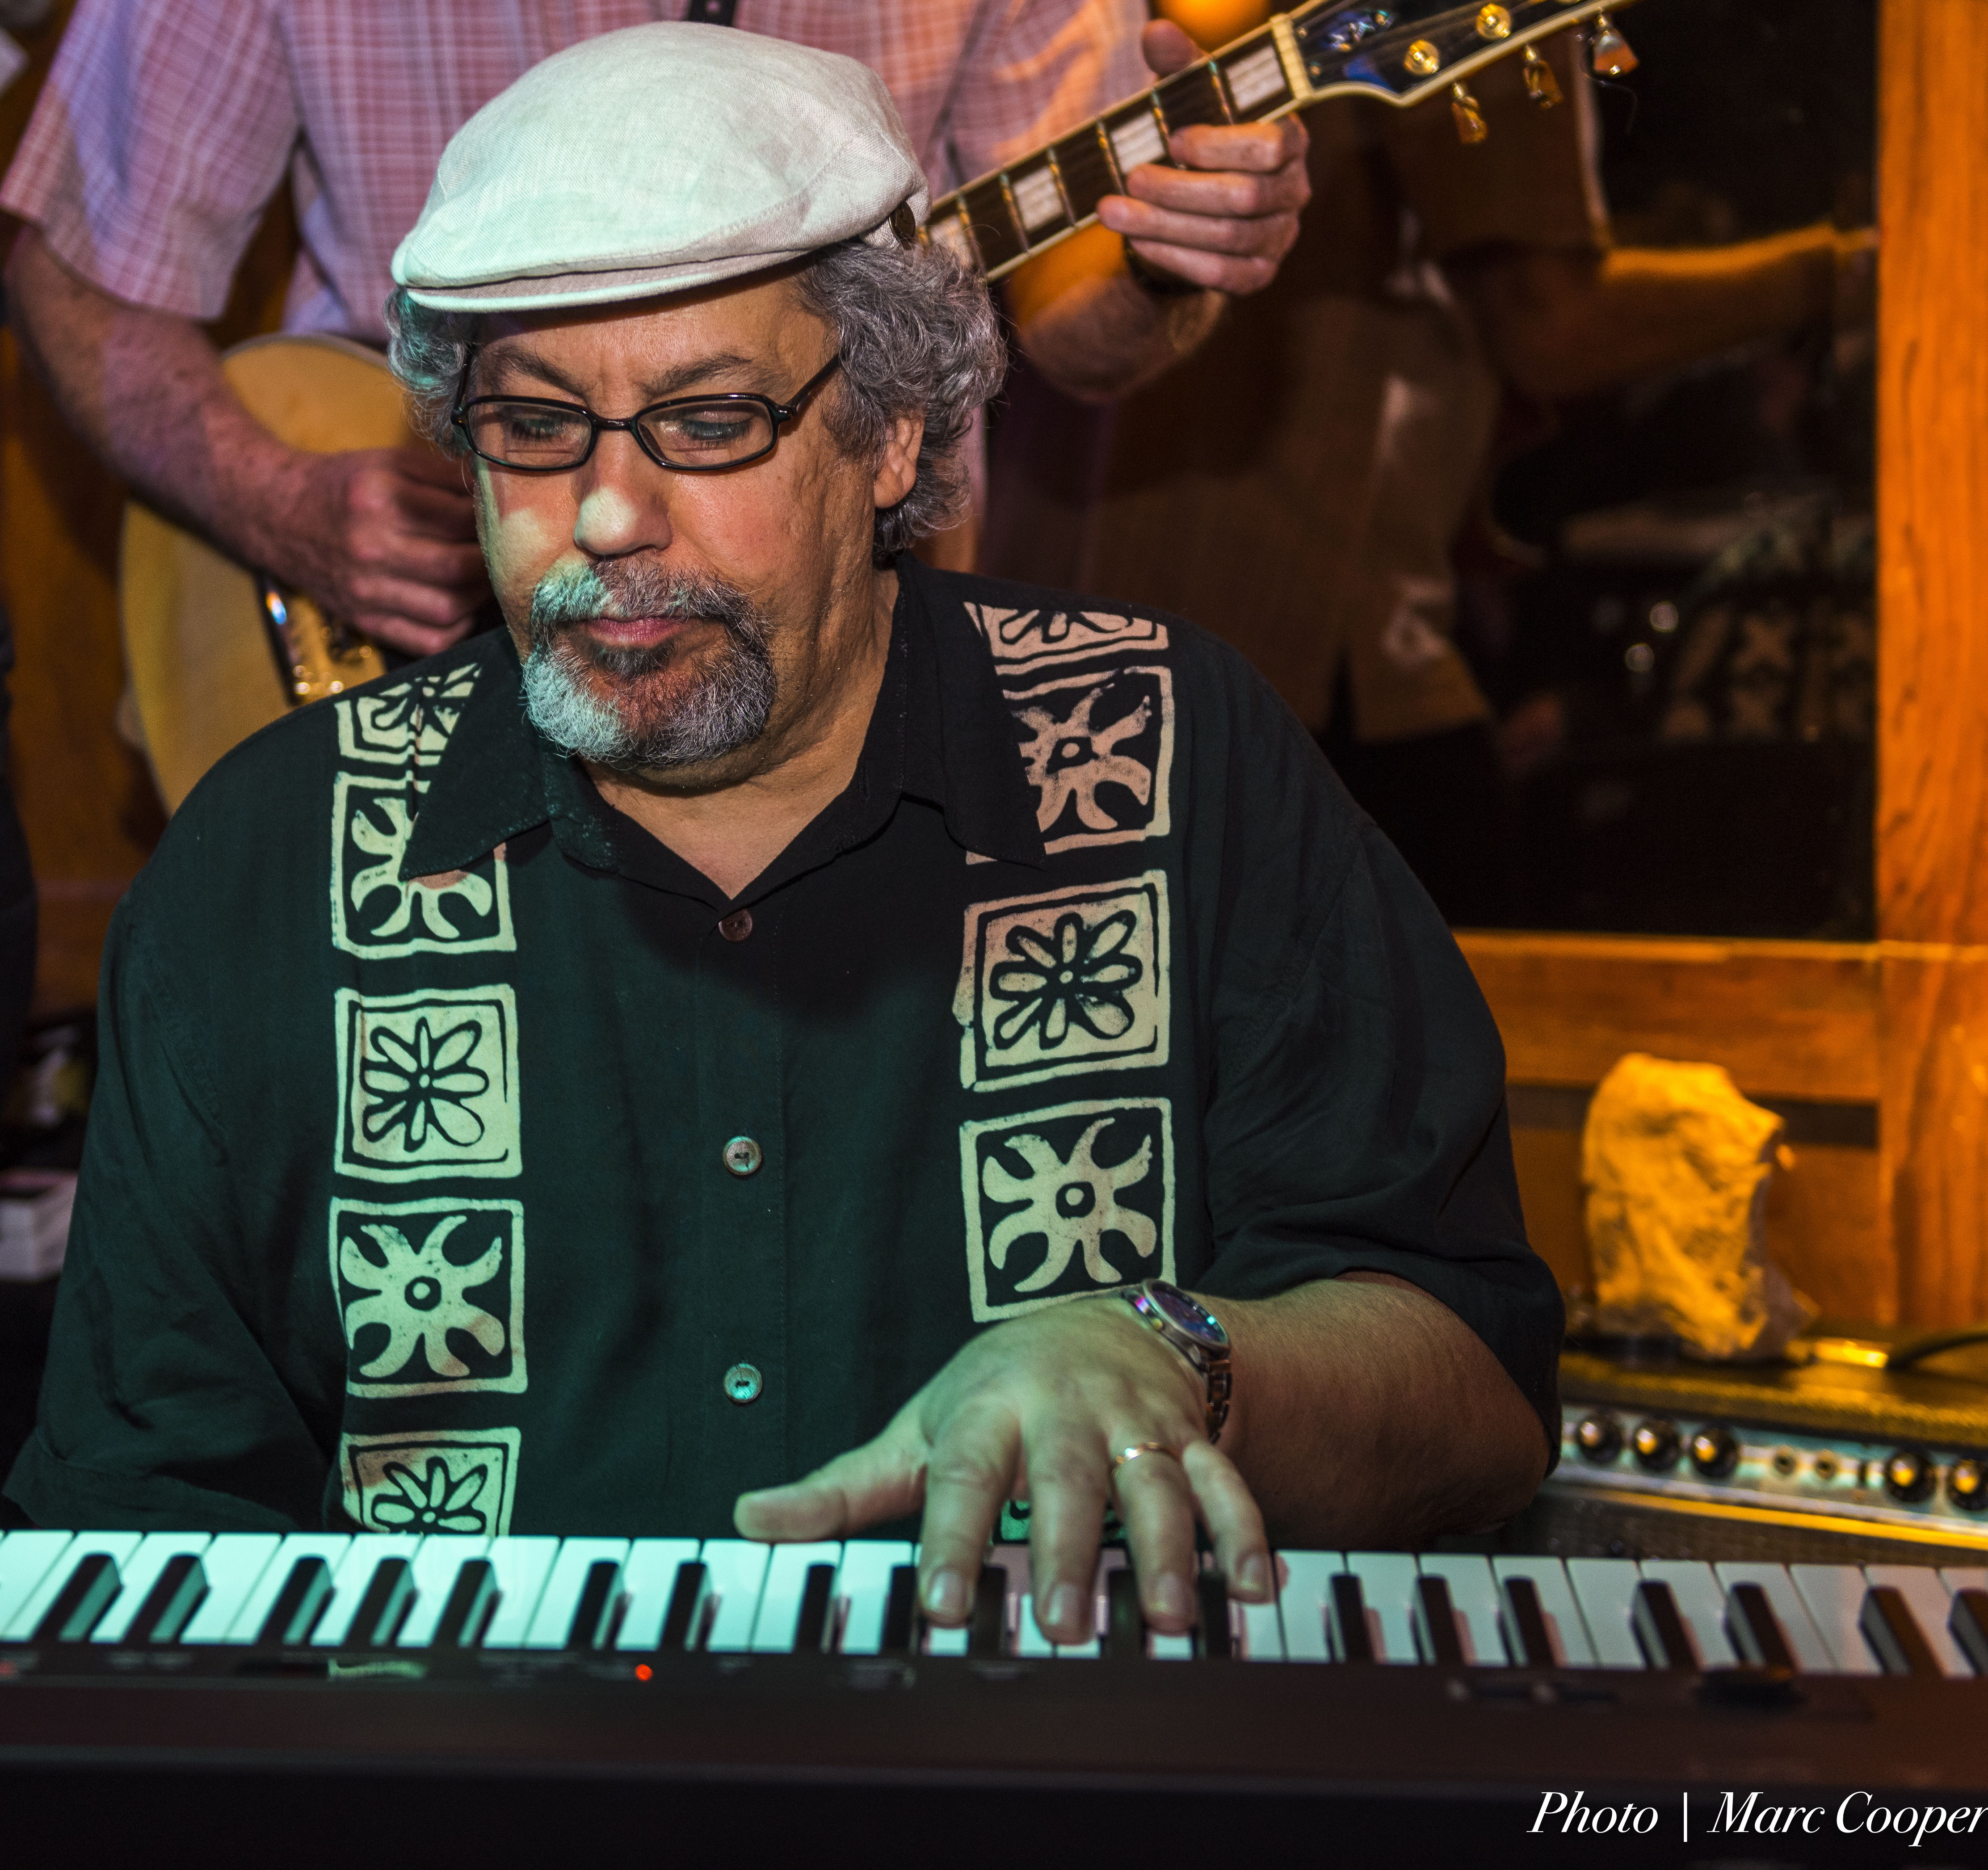
music, musician